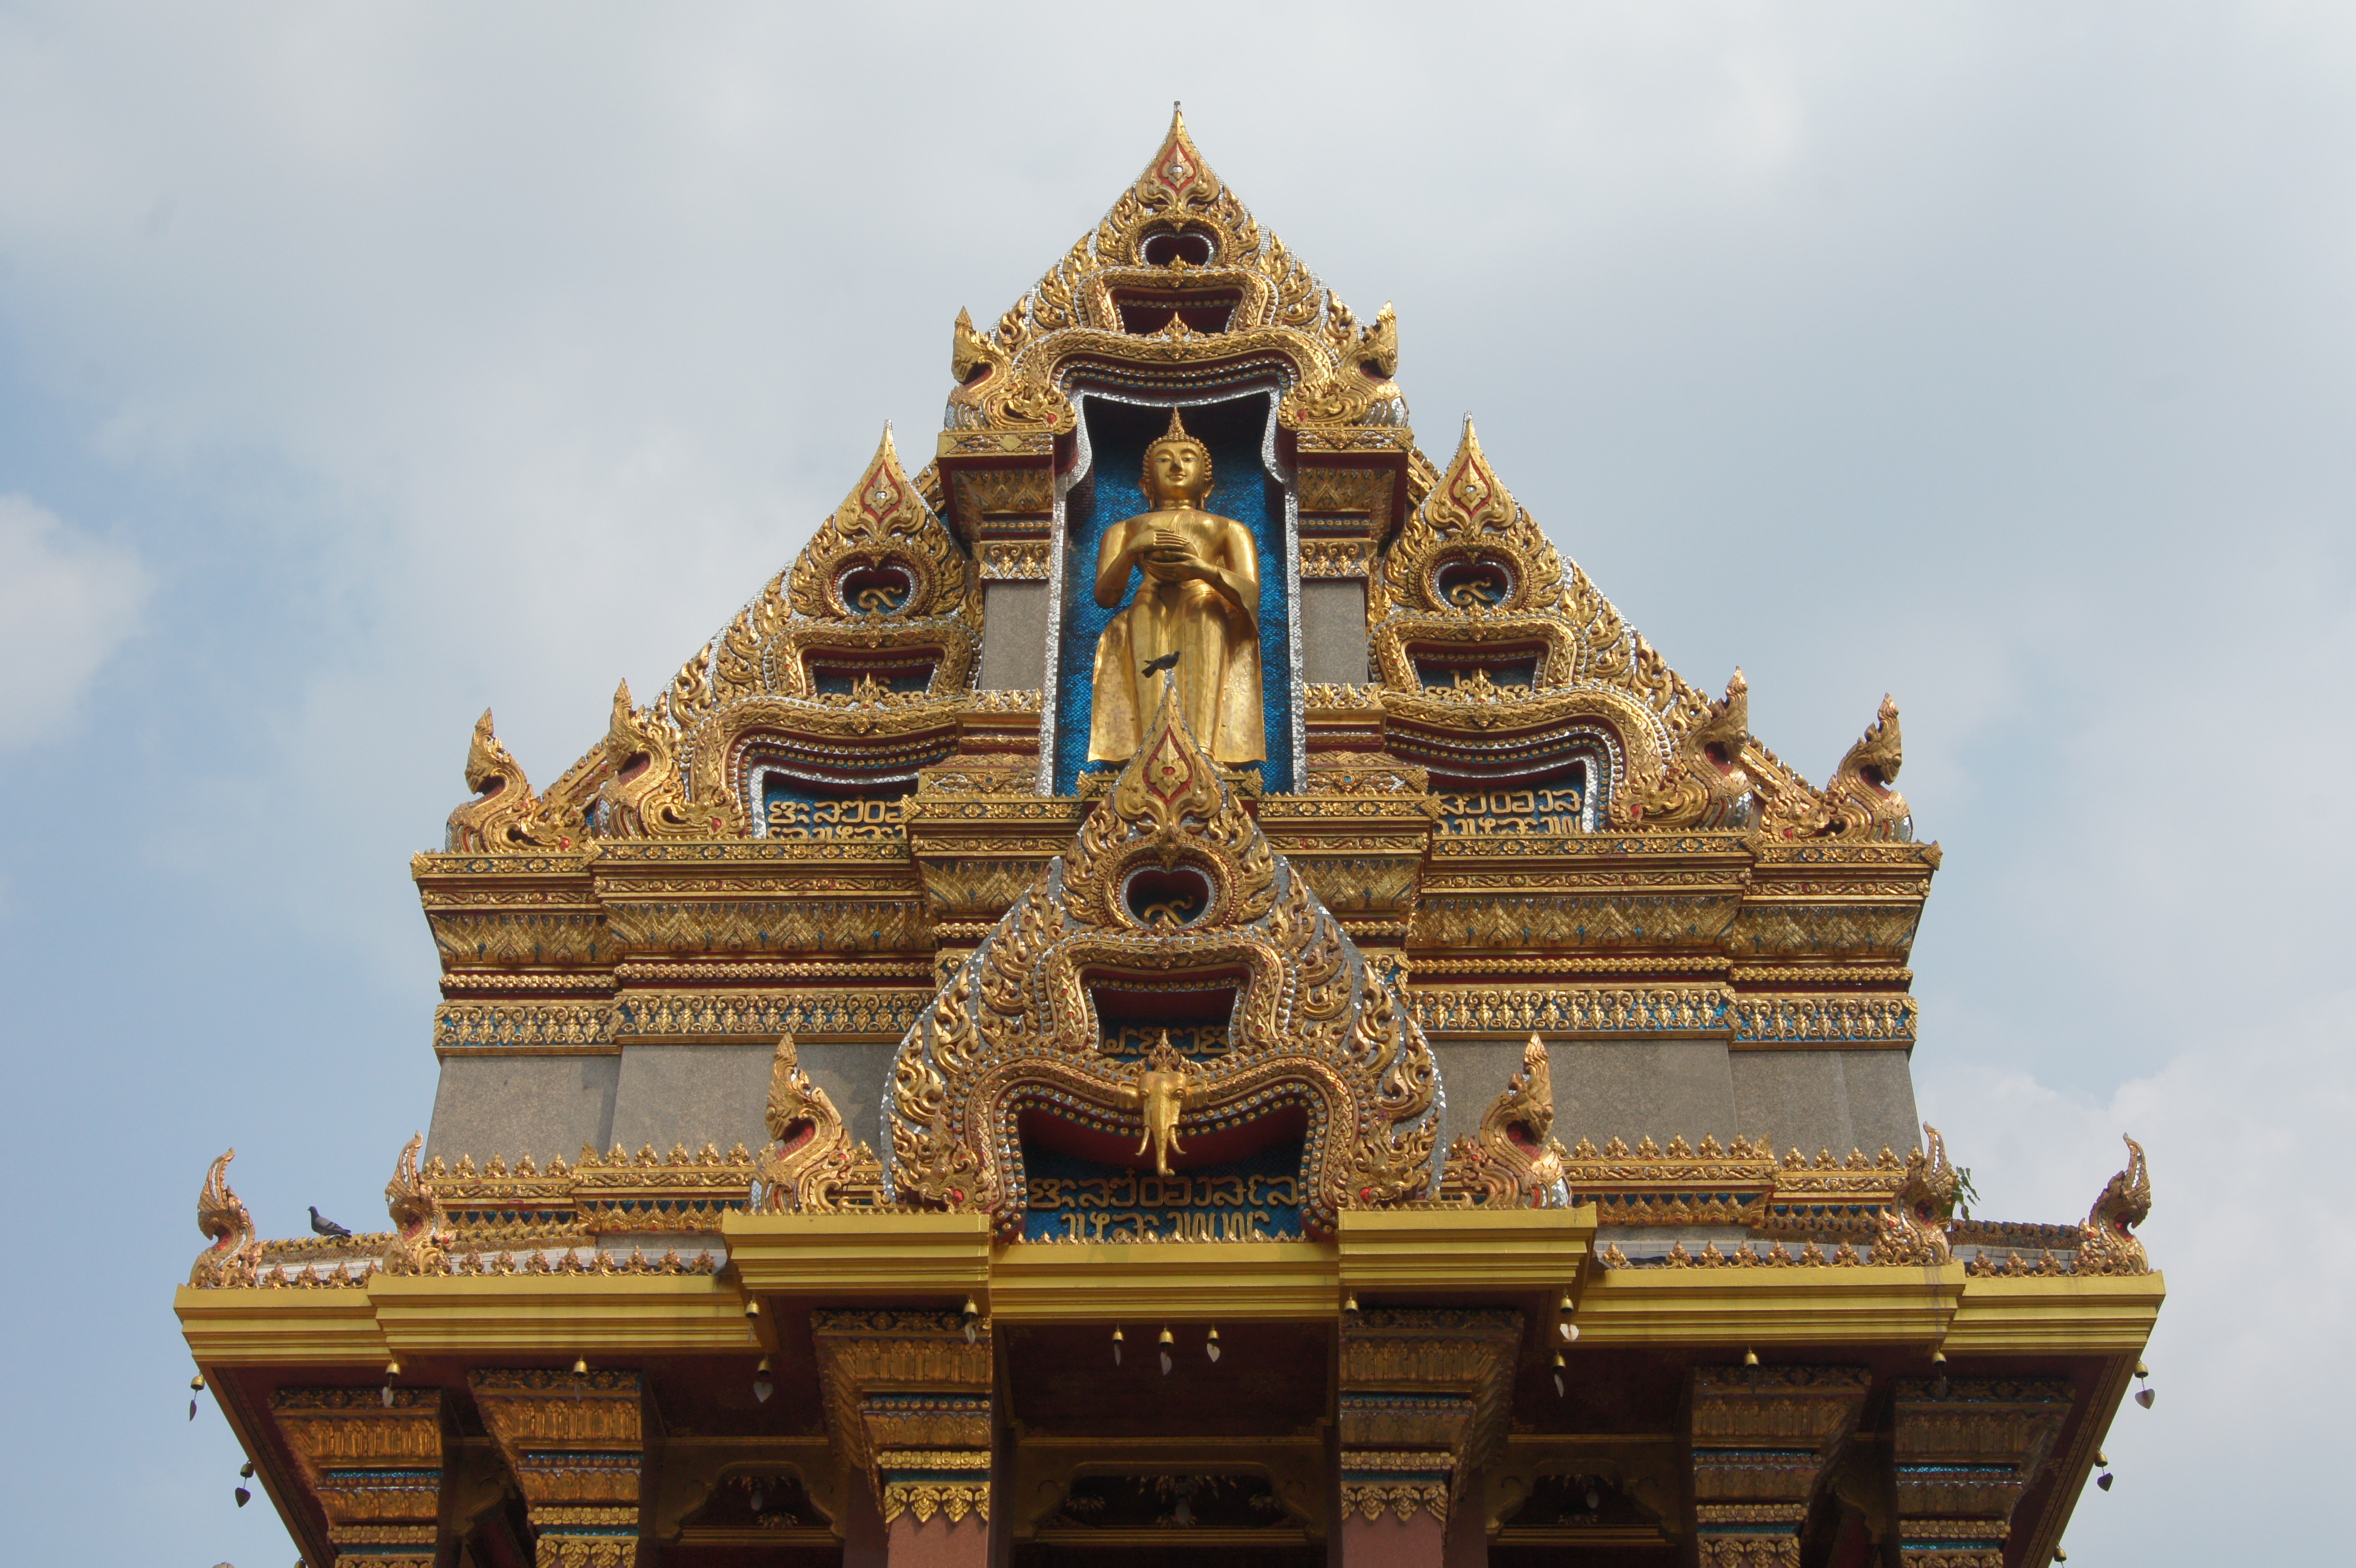
roof, building, palace, tower, landmark, place of worship, temple, ruins, buddha, archeology, chinese architecture, pagoda, wat, hindu temple, historic site, relics